List of British Italians

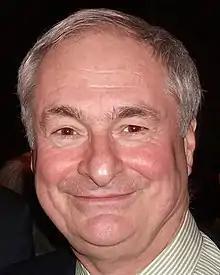

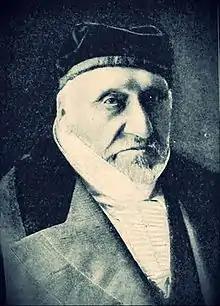

An alliance between the King of England and the King of France, possibly depicting the Treaty of Picquigny